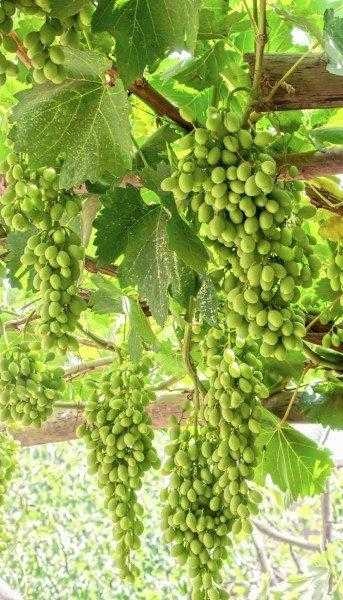
Label: Grapes